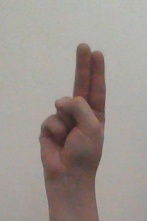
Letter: taa